Toyota RZ engine

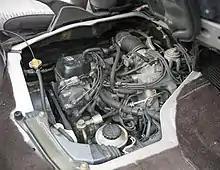
2RZ-E Engine in a 1994 Toyota HiAce (RZH101G)

This is an SOHC engine with two valves per cylinder. Valve adjustment is by shim over bucket. Output is at 4800 rpm with 146 lb⋅ft (198N⋅m) of torque at 2600 rpm. It does not have balance shafts and is known for vibrations. Originally manufactured with a carburetor induction system, it was later upgraded to Electronic Fuel Injection, with the -E suffix added to the engine designation. Toyota specified unleaded fuel with a rating of at least 91 RON in Australia.